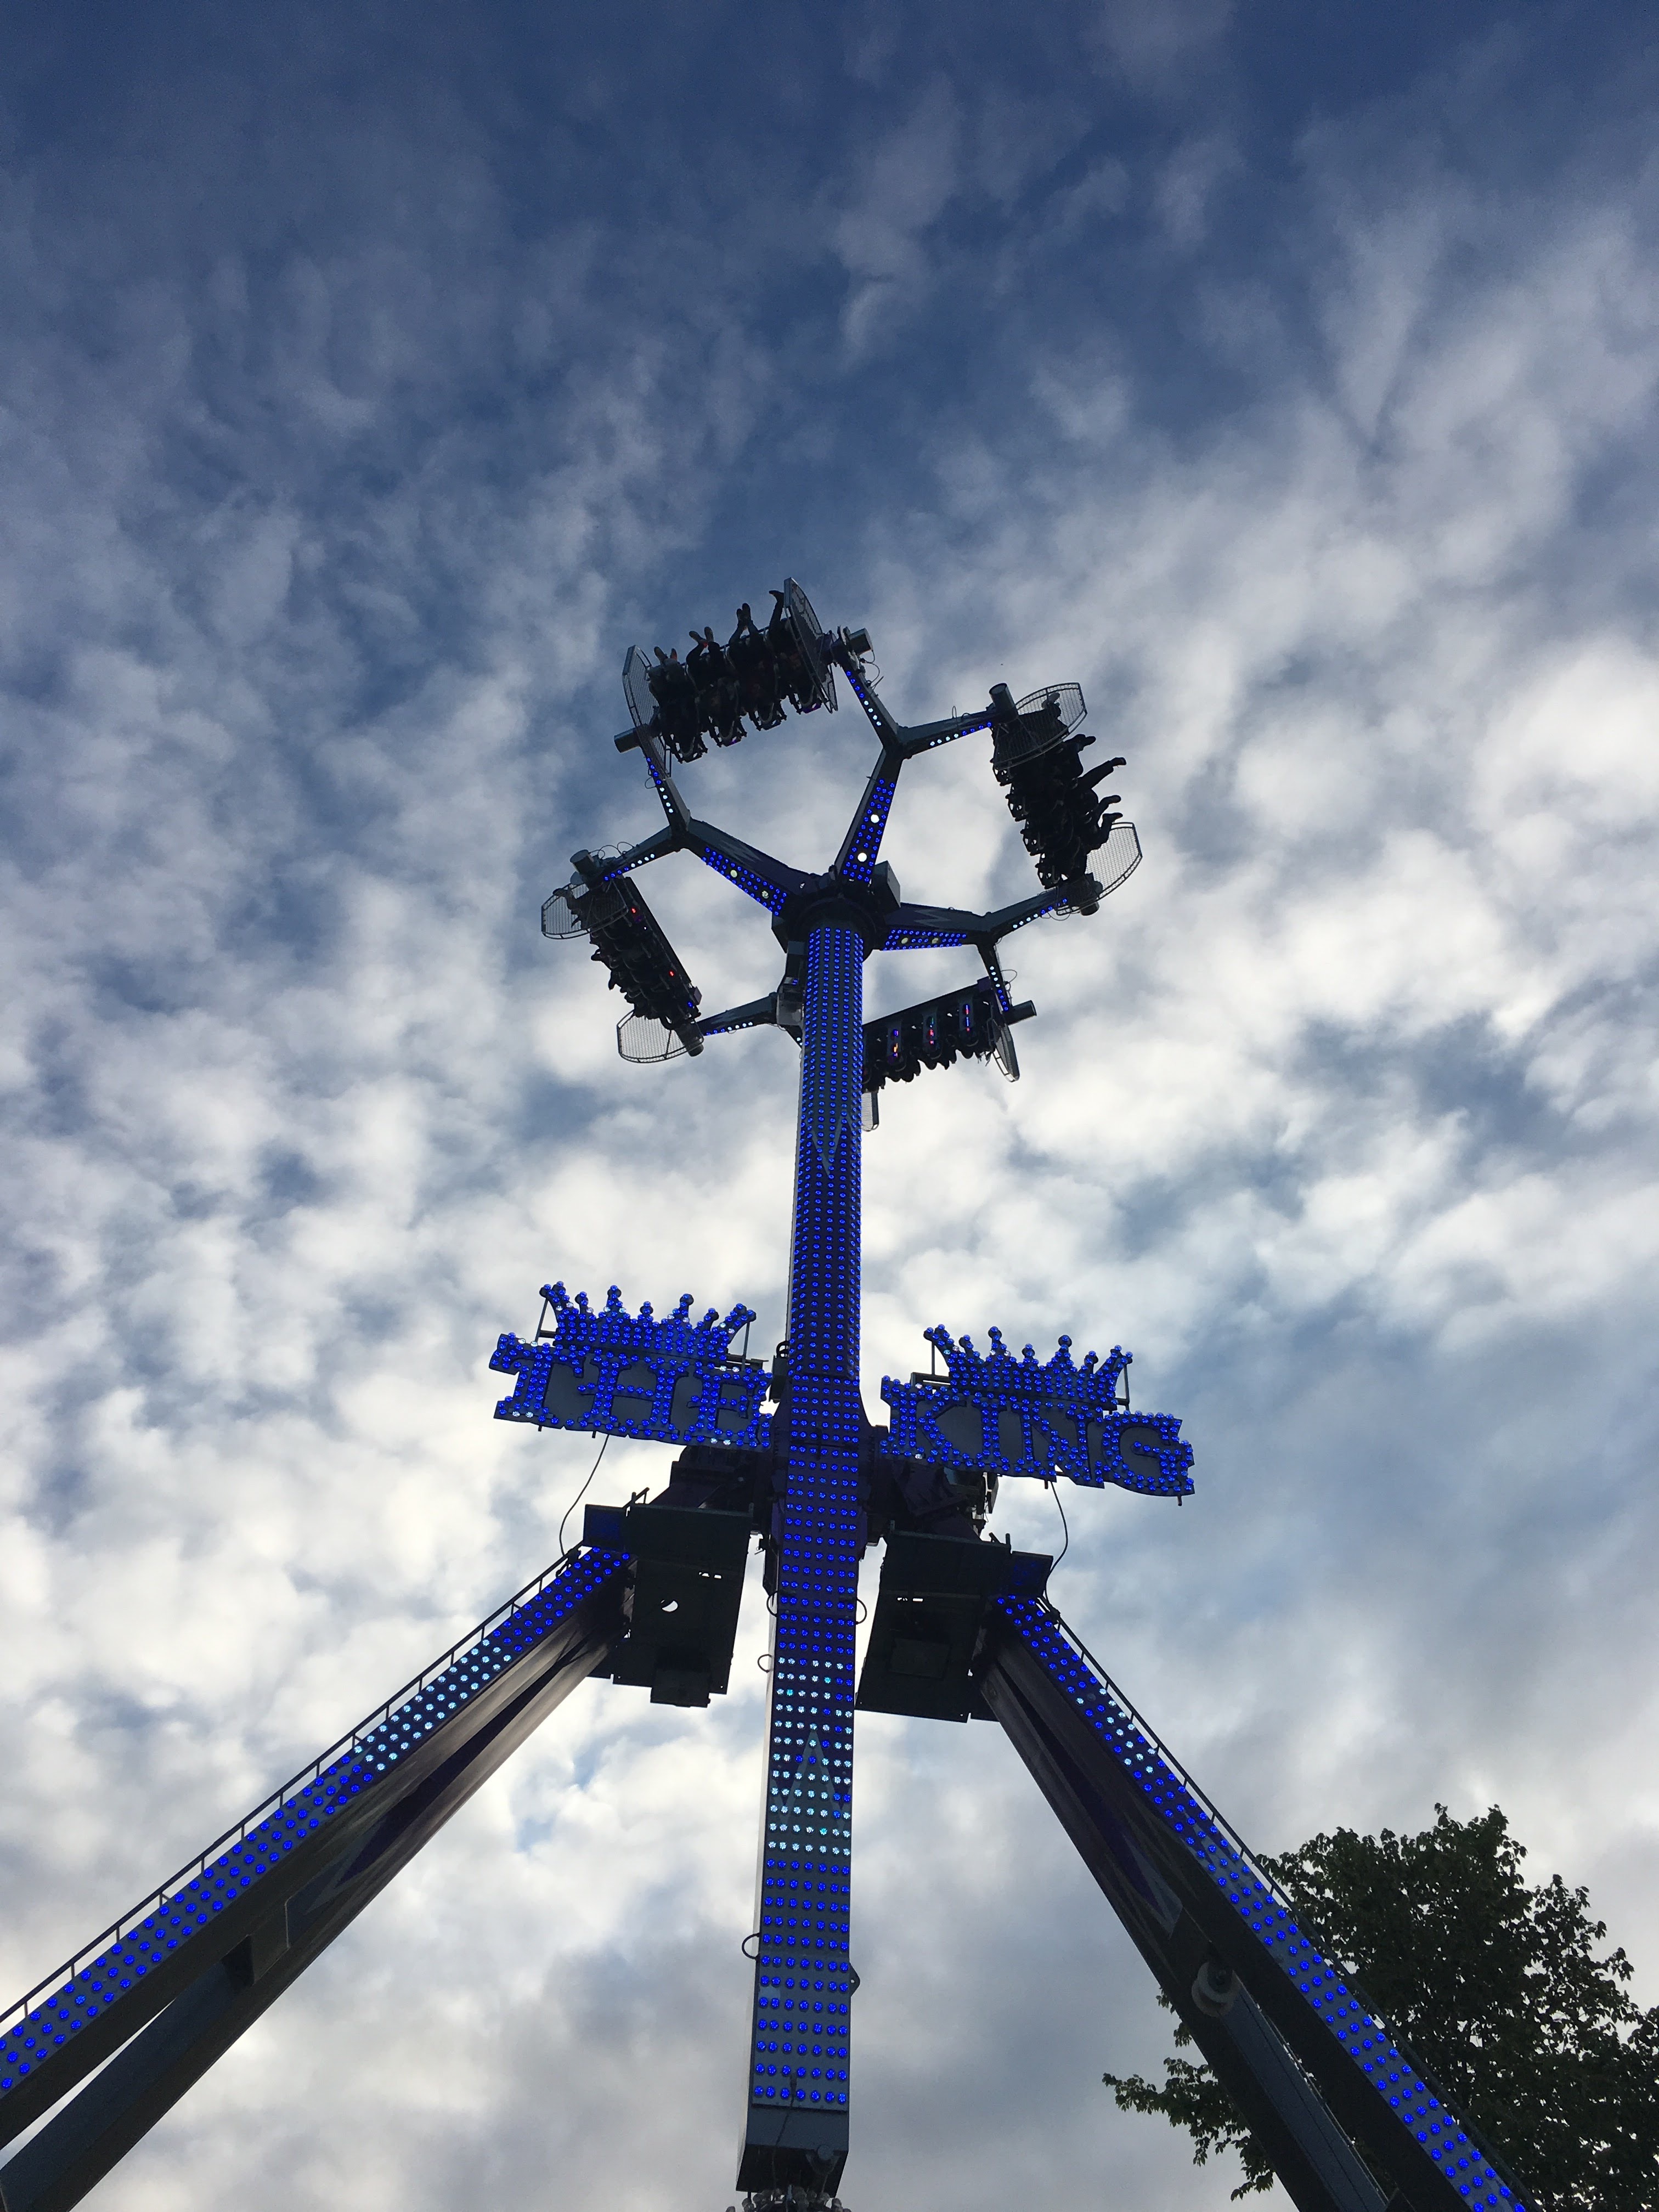
cloud, sky, windmill, wind, amusement park, symbol, park, machine, blue, attraction, cross, tivoli, outdoor recreation